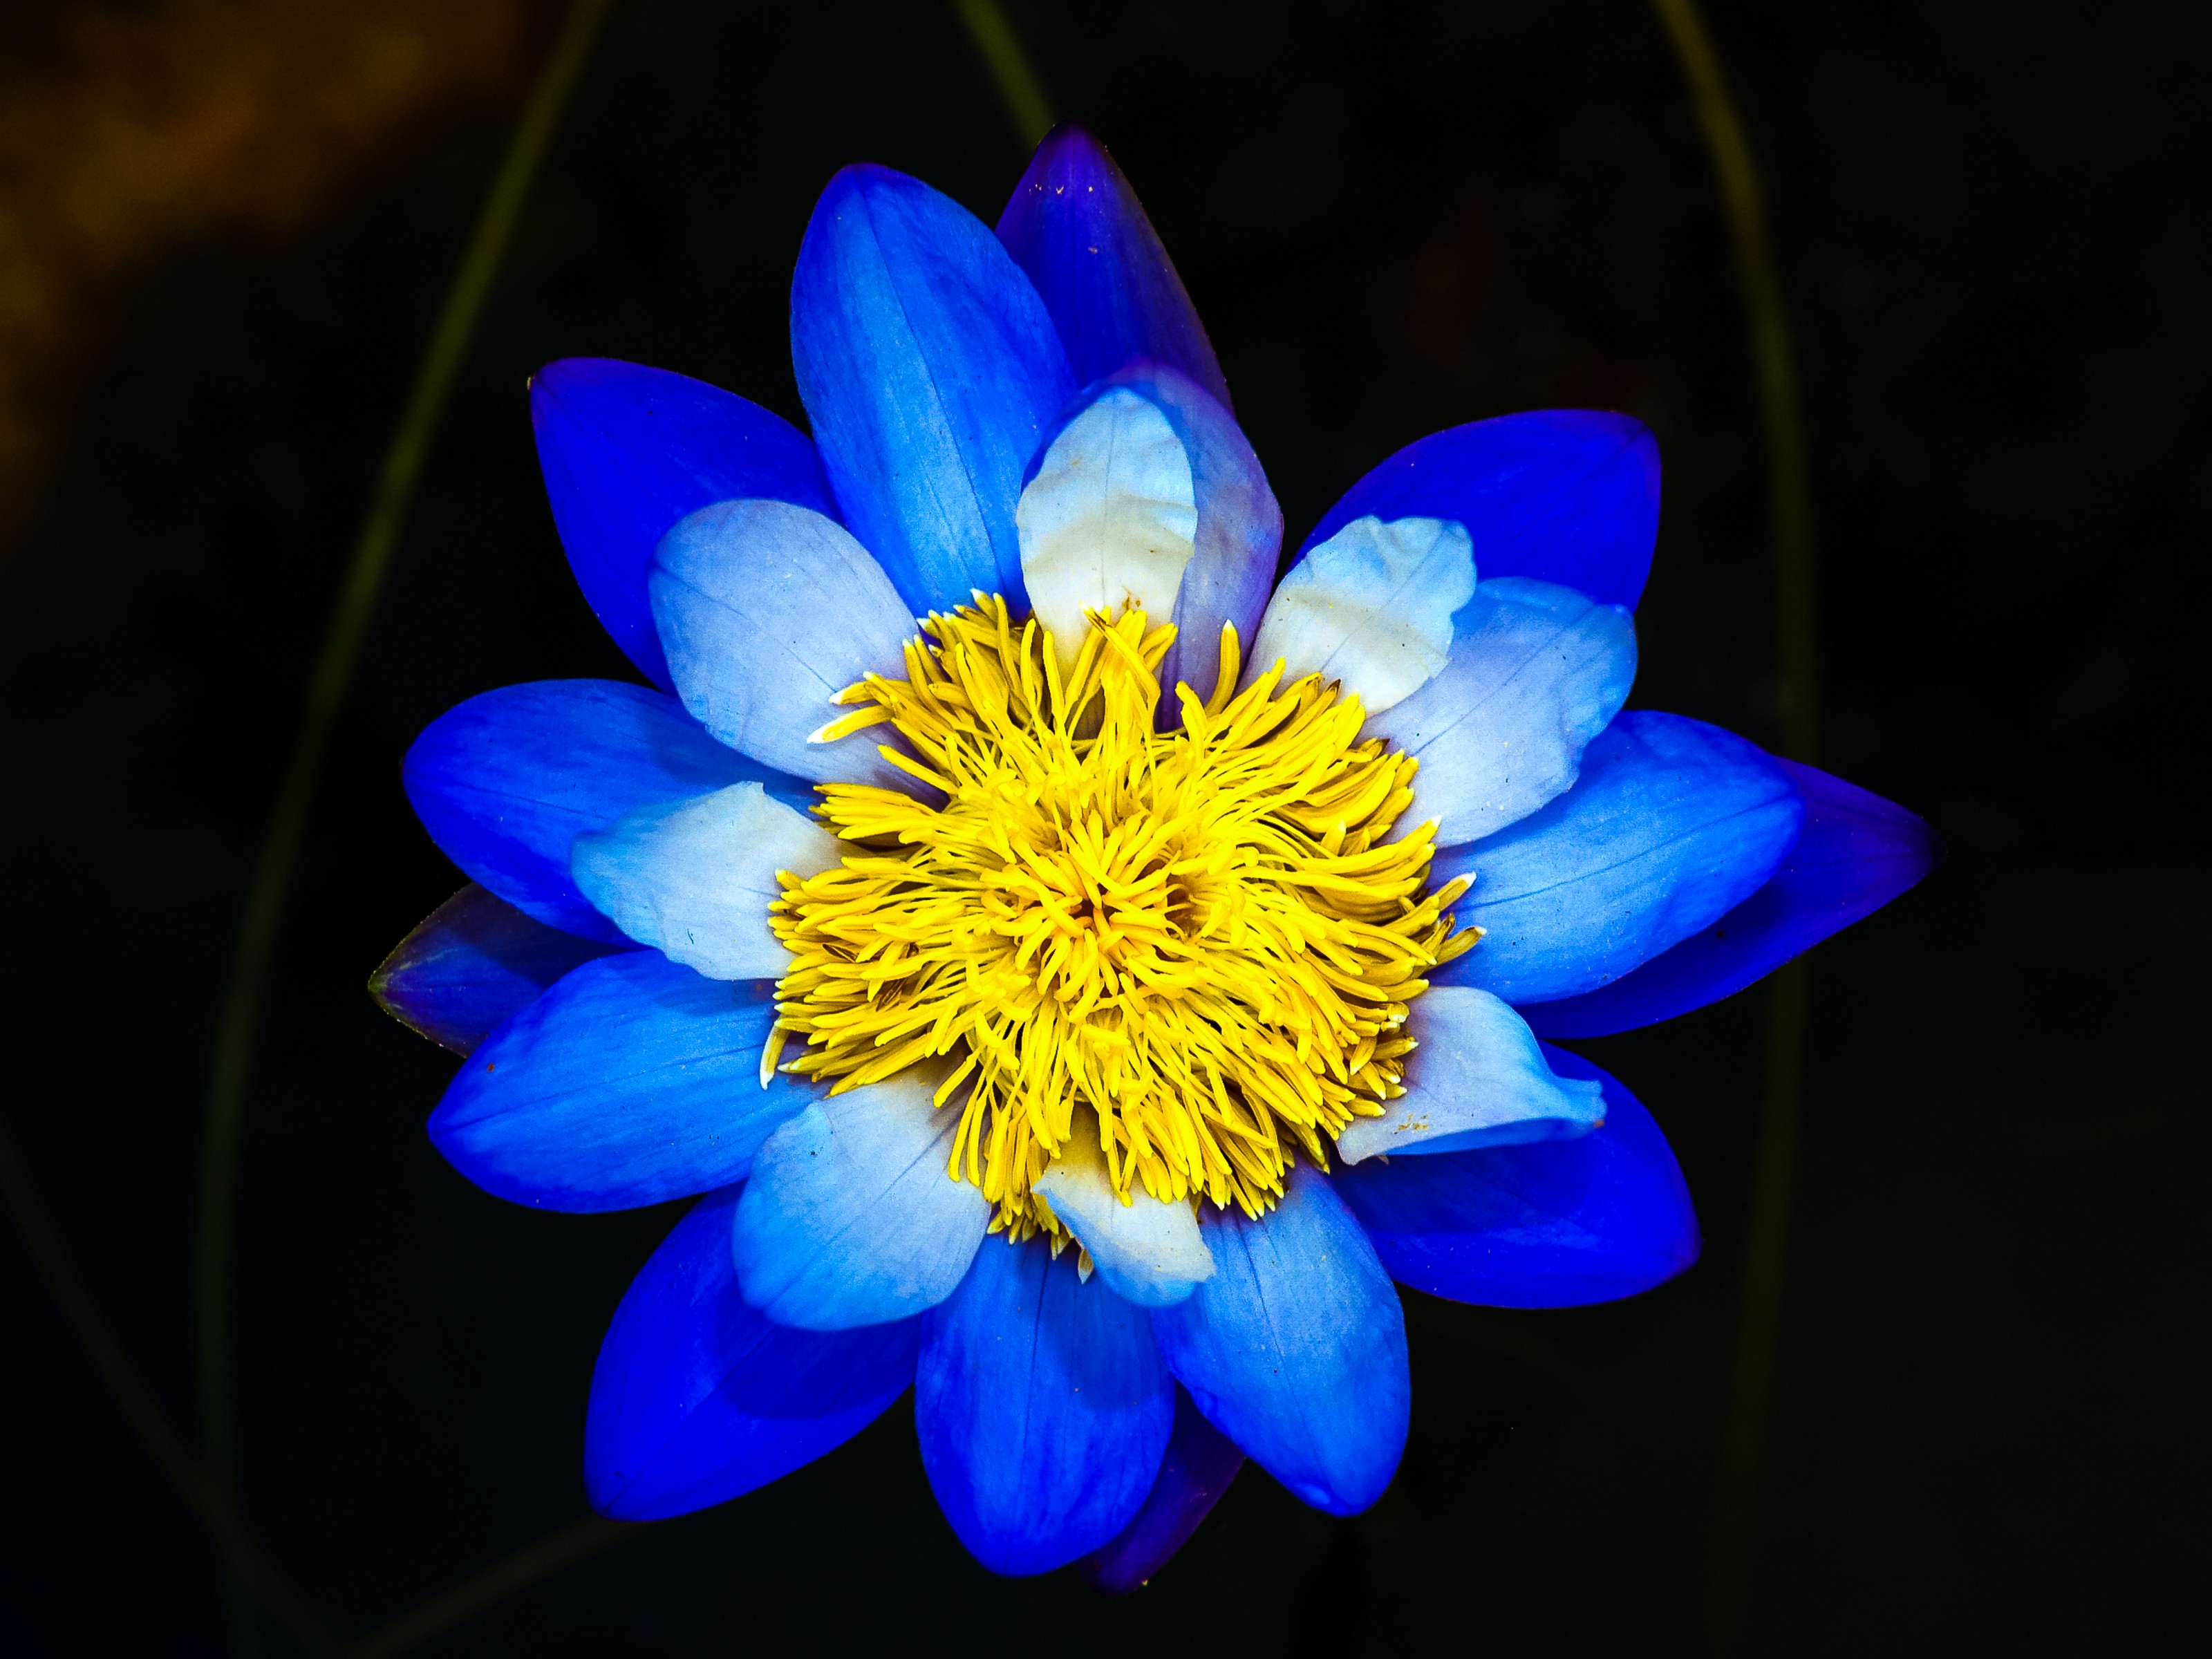
blossom, blue, botanical, bright, brightly, claude, color, colored, copy, drops, flora, flower, formal, garden, green, horizontal, lake, lily, lit, magenta, medicine, monet, multi, nature, ornamental, outdoors, petal, pink, plant, pond, red, reflection, saturated, scene, single, space, surface, tranquil, vibrant, water, white, yellow, wildflower, close up, macro photography, pollen, spring, aquatic plant, computer wallpaper, aster, annual plant, plant stem